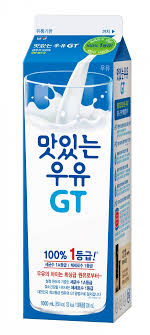
Label: paper